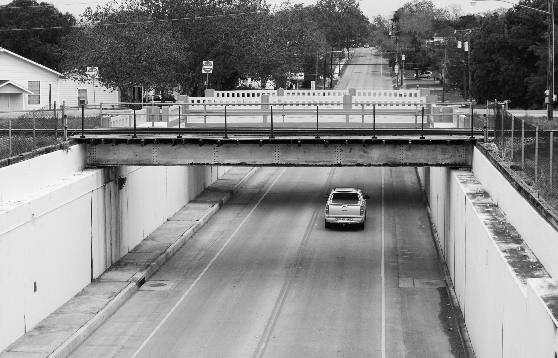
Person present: No